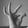
ASL letter: F